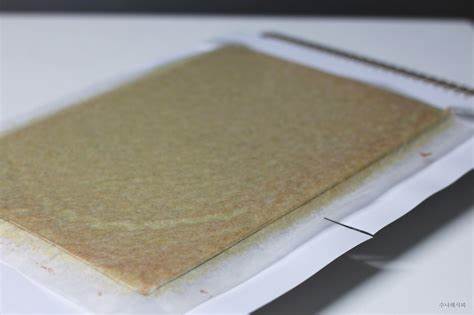
Waste category: paper